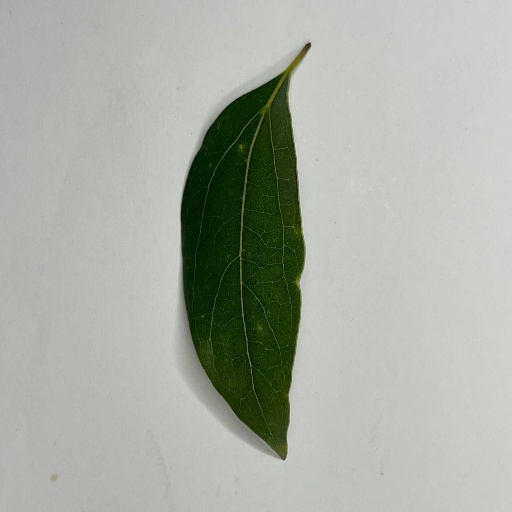
Species: Camphor
Leaf condition: Healthy Leaf